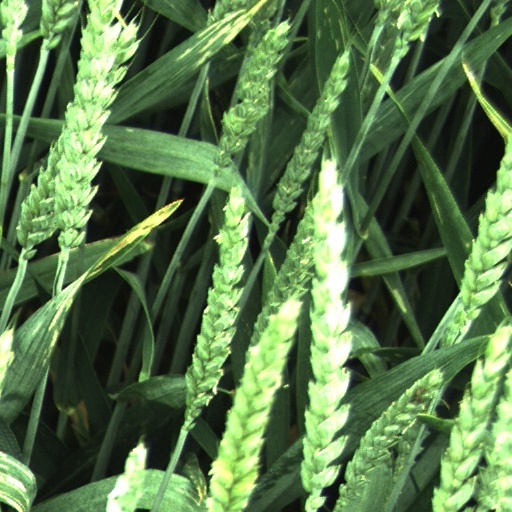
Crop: wheat